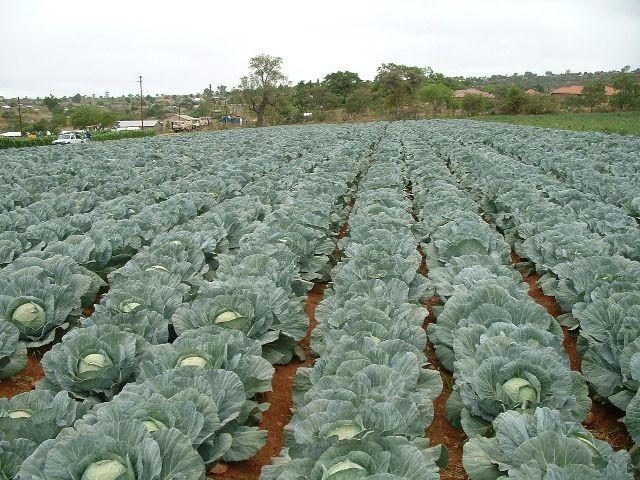
Mboga zilizopangwa kwa safu katika udongo wa rangi ya kahawia ziitwazo kabichi. zikiwa zinaandaliwa ili kupelekwa sokoni au kiwandani kwa ajili ya mambo mengine yanayohusiana na uchakatwaji na uuzaji.